Answer in natural language. Which object is closer to the camera taking this photo, gray stone pedestal sink (highlighted by a red box) or colorful landscape painting (highlighted by a blue box)? Choose between the following options: colorful landscape painting (highlighted by a blue box) or gray stone pedestal sink (highlighted by a red box)
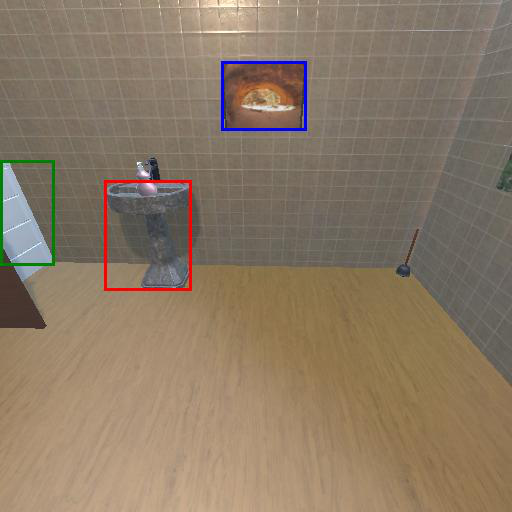
<answer>colorful landscape painting (highlighted by a blue box)</answer>